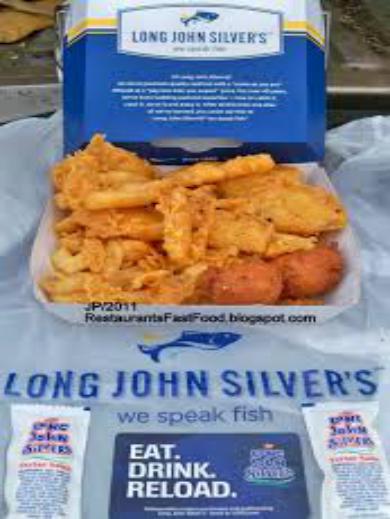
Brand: Long John Silver's
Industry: Food